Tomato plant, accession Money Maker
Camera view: tilt-top (135 deg); turntable rotation: 150 degrees
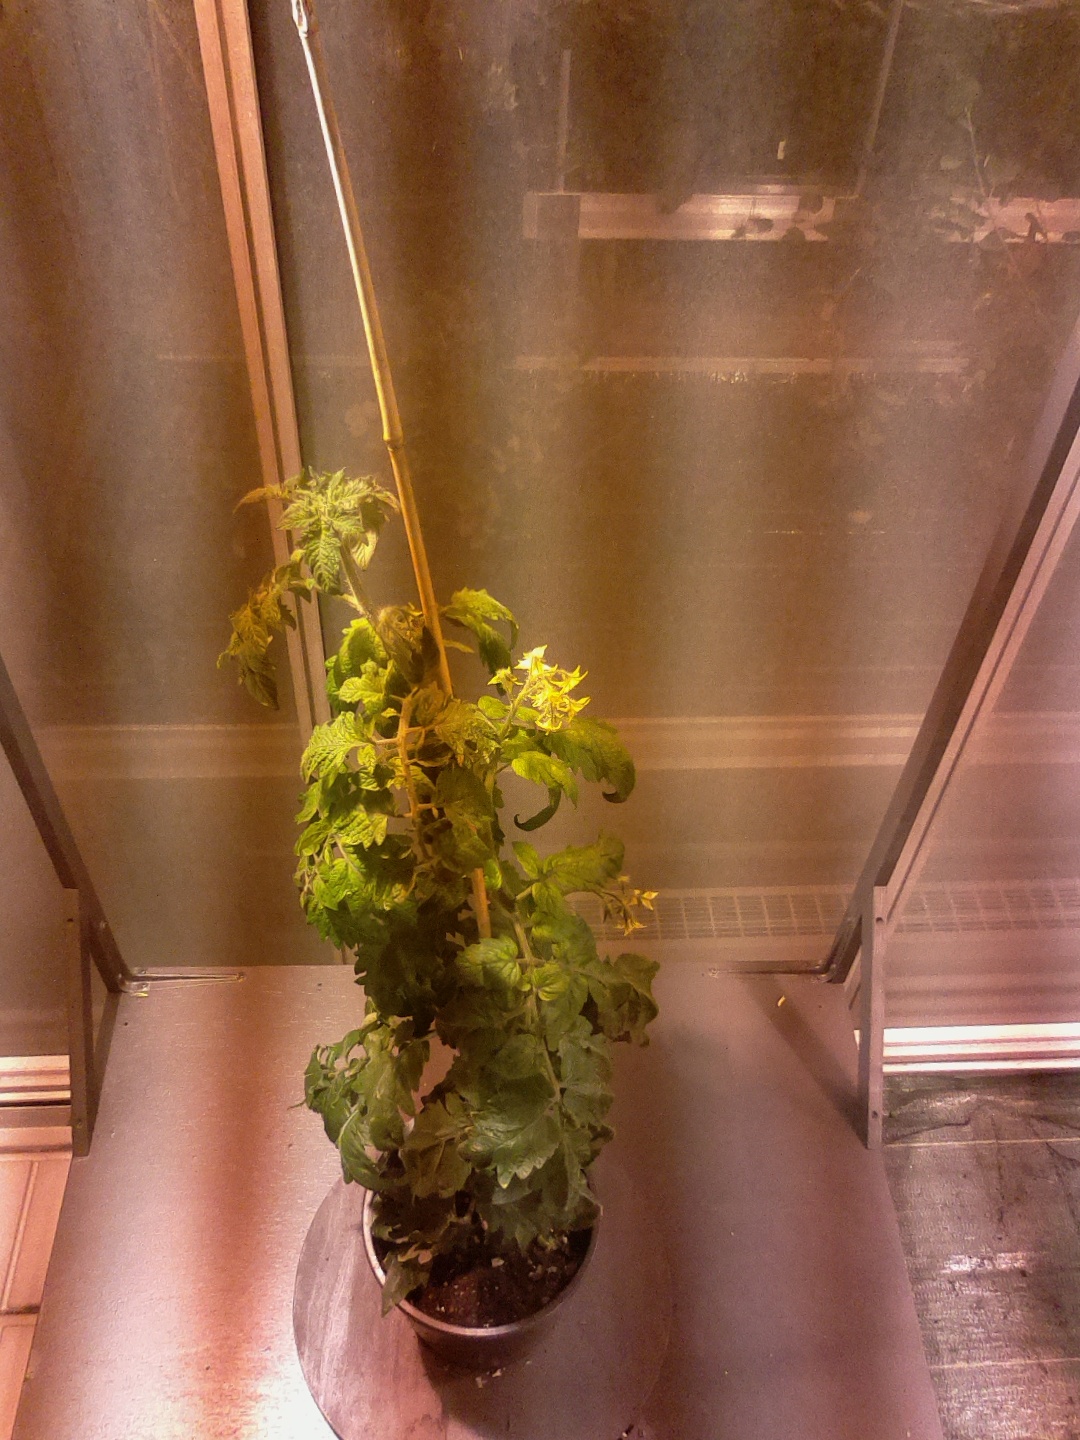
BBCH growth stage 65: Full flowering, 50%-60% of flowers open, first petals falling